Samundi

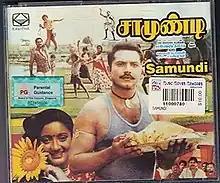
VCD cover

Samundi is a 1992 Indian Tamil-language action drama film directed by Manoj Kumar. The film stars R. Sarathkumar and Kanaka. It was released on 18 September 1992.